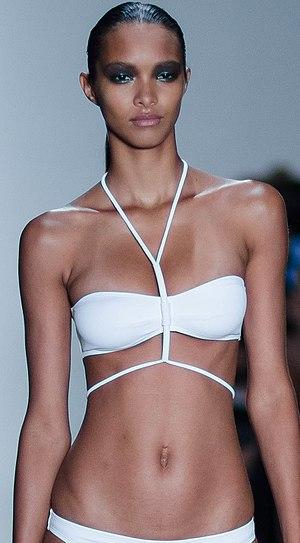
Lais Ribeiro défilant pour Cushnie et Ochs.